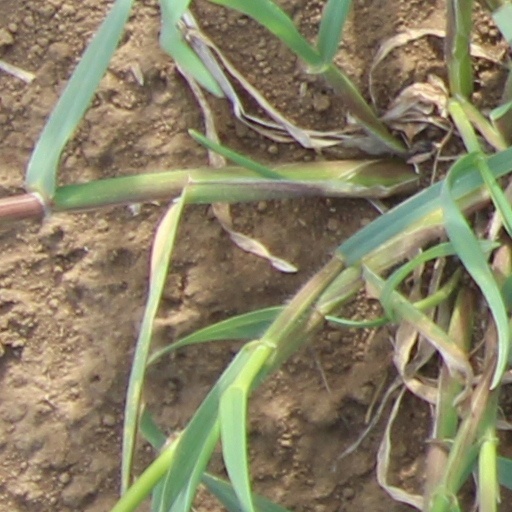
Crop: wheat